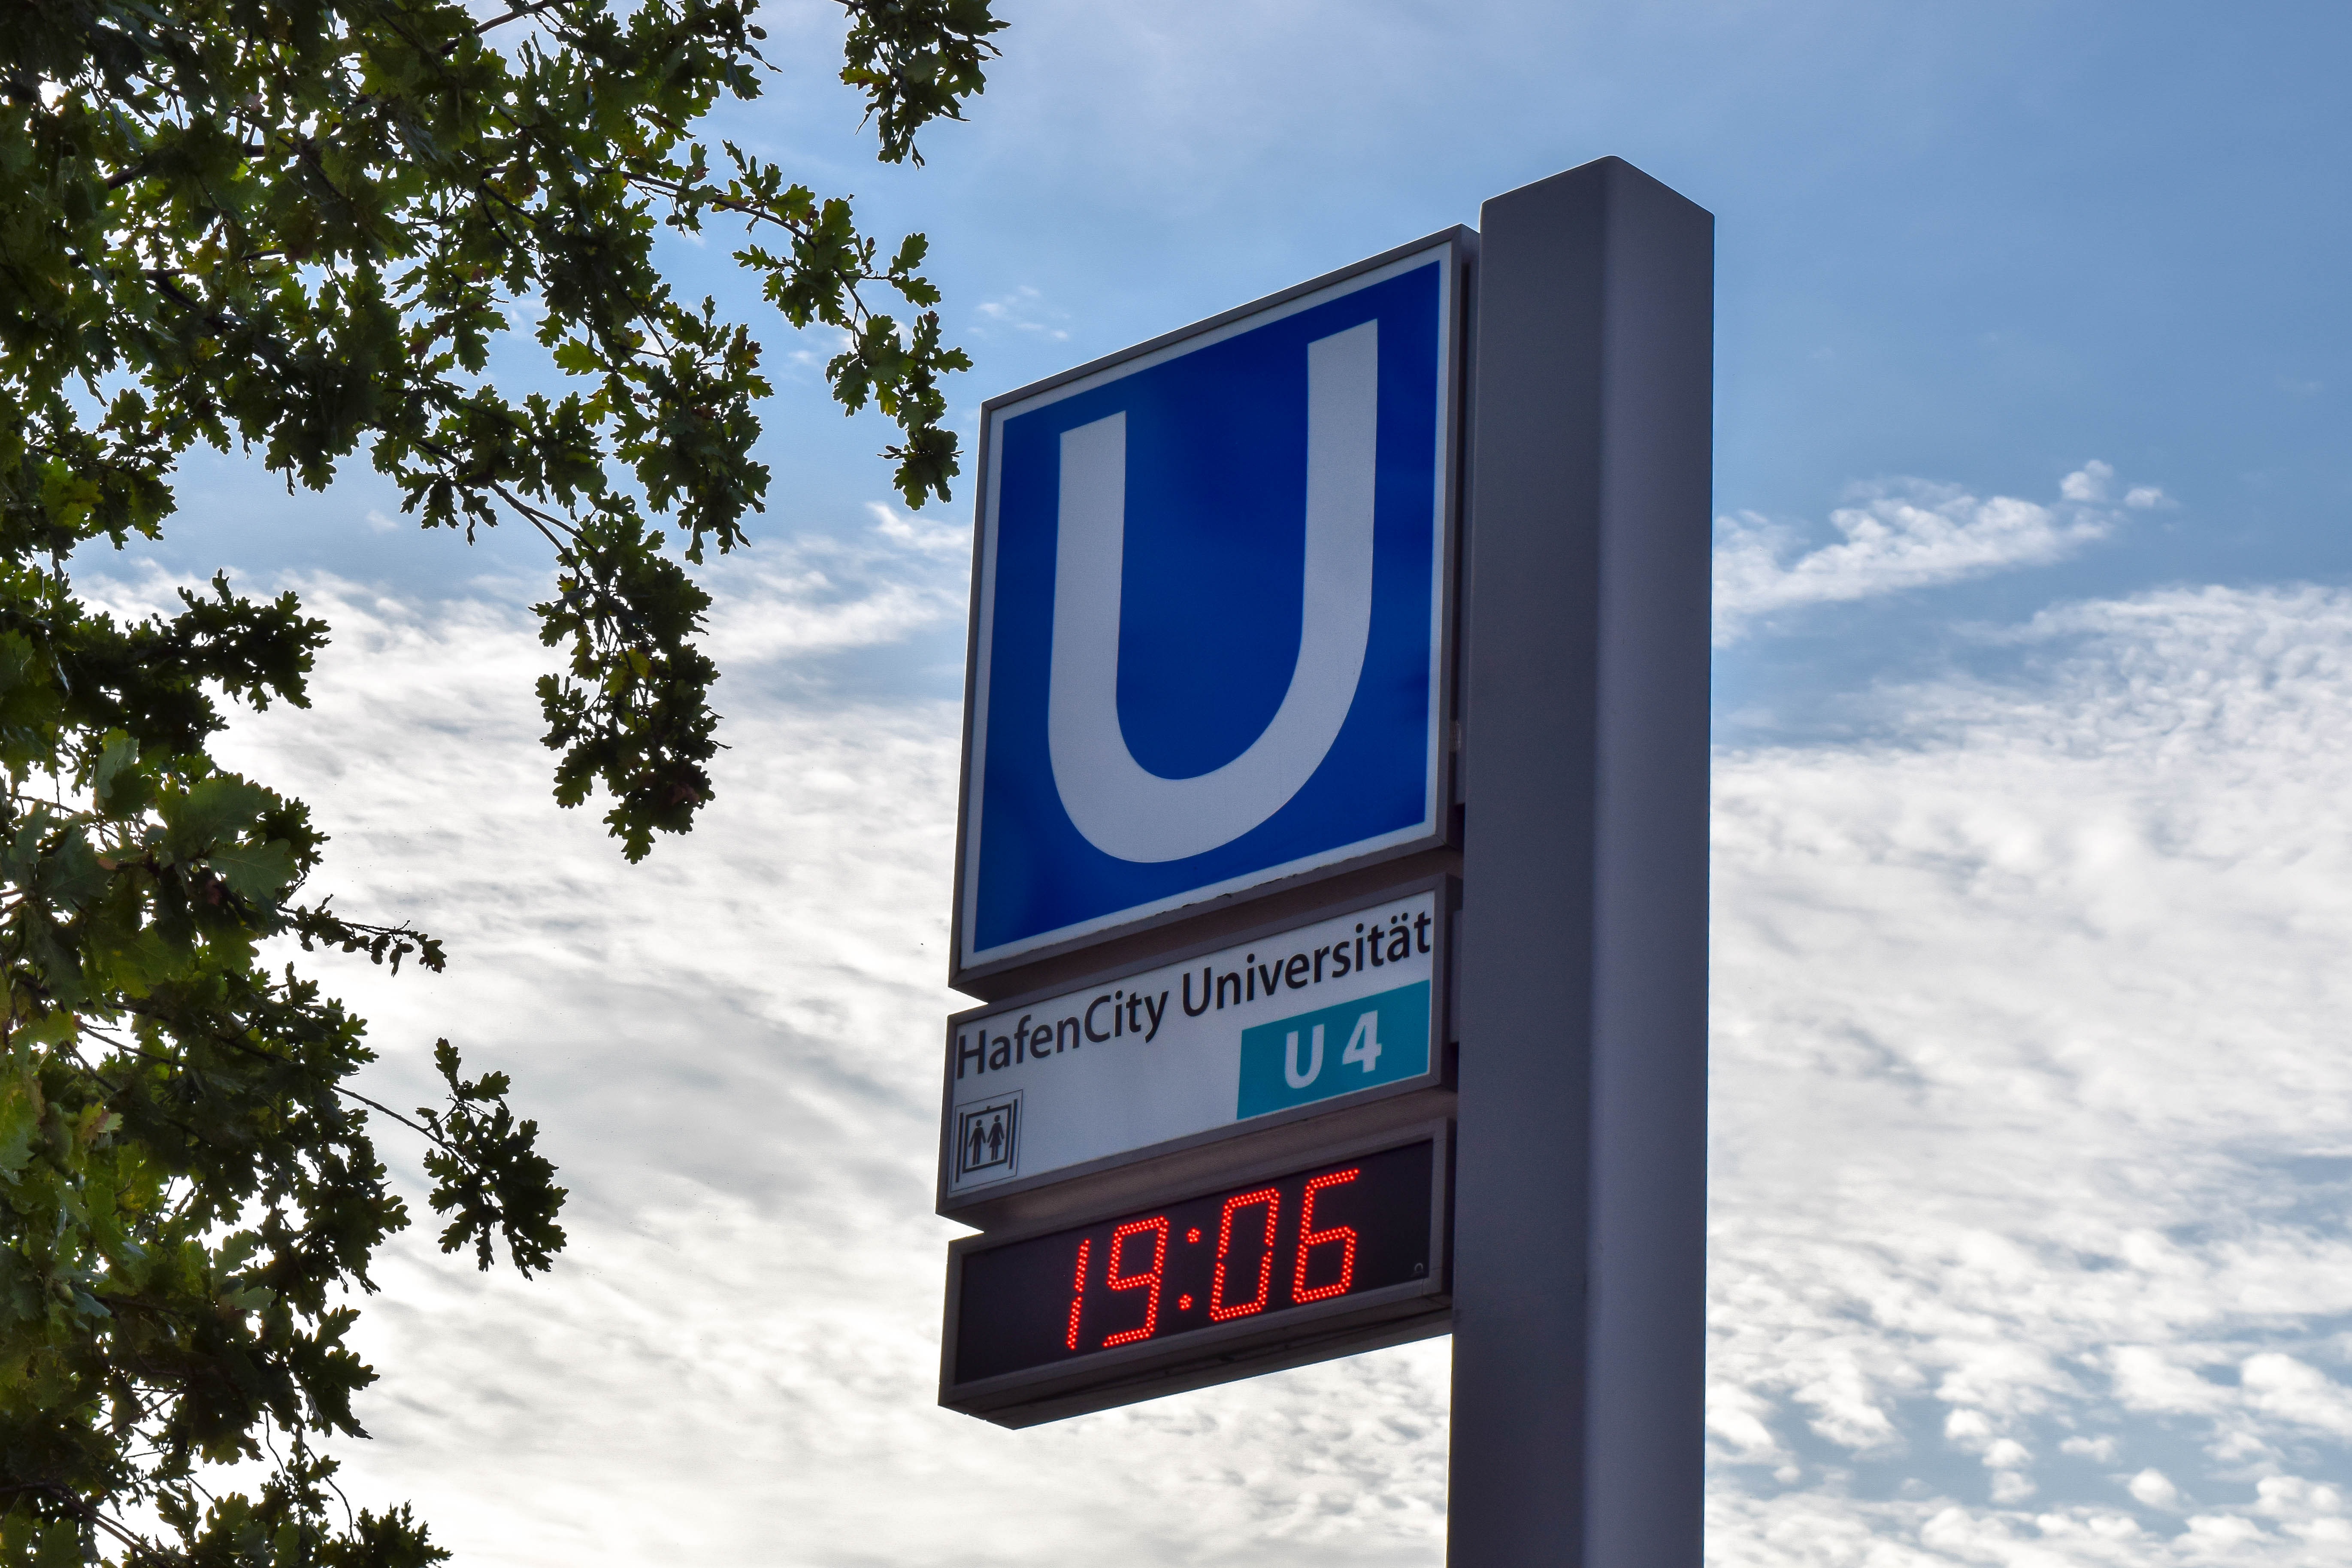
train, advertising, metro, underground, transport, sign, line, drive, street sign, signage, university, shield, hamburg, public means of transport, traffic sign